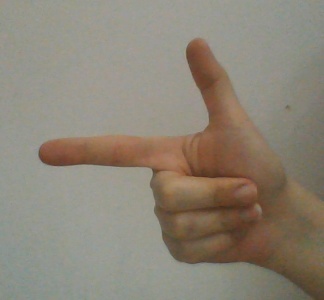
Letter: yaa